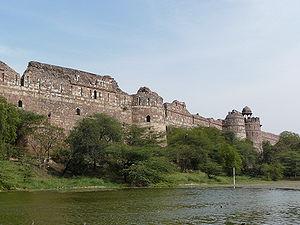
Purana Qila, est le plus vieux fort de Delhi. Structure la plus ancienne de la ville, on pense qu'il a été construit il y a près de 5 000 ans par les Pandavas sur le site d'Indraprastha. Cependant, l'histoire des Pandava relève de la légende et les origines du fort reste méconnues, même si l'on sait que le site a été continuellement habité depuis plus de 3000 ans. L'histoire du fort est d'autant plus incertaine qu'il a été en grande partie reconstruit au XVIᵉ siècle par Humâyûn puis par le chef afghan Sher Shâh Sûrî, bien qu'on ne sache pas avec certitude les apports des deux dirigeants.